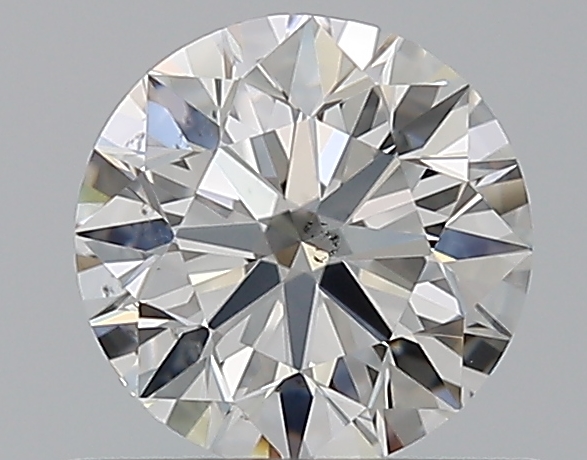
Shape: round
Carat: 0.63
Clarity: VS2
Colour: F
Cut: EX
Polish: EX
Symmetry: EX
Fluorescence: N
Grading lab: GIA
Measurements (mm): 5.46 x 5.5 x 3.41